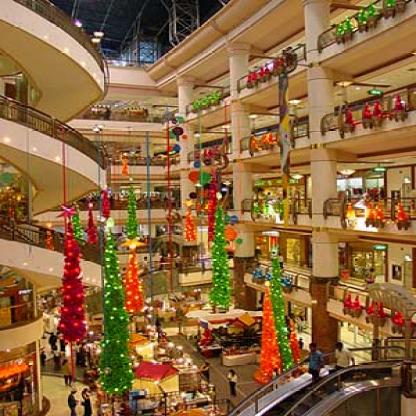
Scene: Indoor